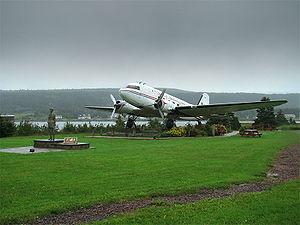
Harbour Grace, Péninsule Avalon, Terre-Neuve, Canada. L'Esprit de Harbour Grace et monument pour Amelia Earhart.
Amelia Mary Earhart, connue également sous le nom de Lady Lindy, née à Atchison le 24 juillet 1897 et disparue dans l'océan Pacifique le 2 juillet 1937, est une aviatrice américaine.
Harbour Grace est l'une des plus vieilles villes de la baie de la Conception dans la péninsule d'Avalon dans la province de Terre-Neuve-et-Labrador au Canada. Elle se trouve à 45 km au nord-ouest de la capitale, Saint-Jean. La population s'y élève à 3 074 habitants en 2006, travaillant principalement dans l'industrie de la pêche.